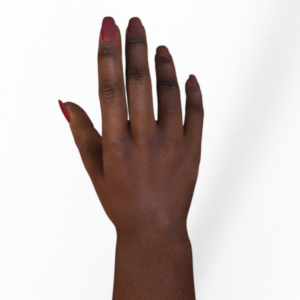
Label: paper